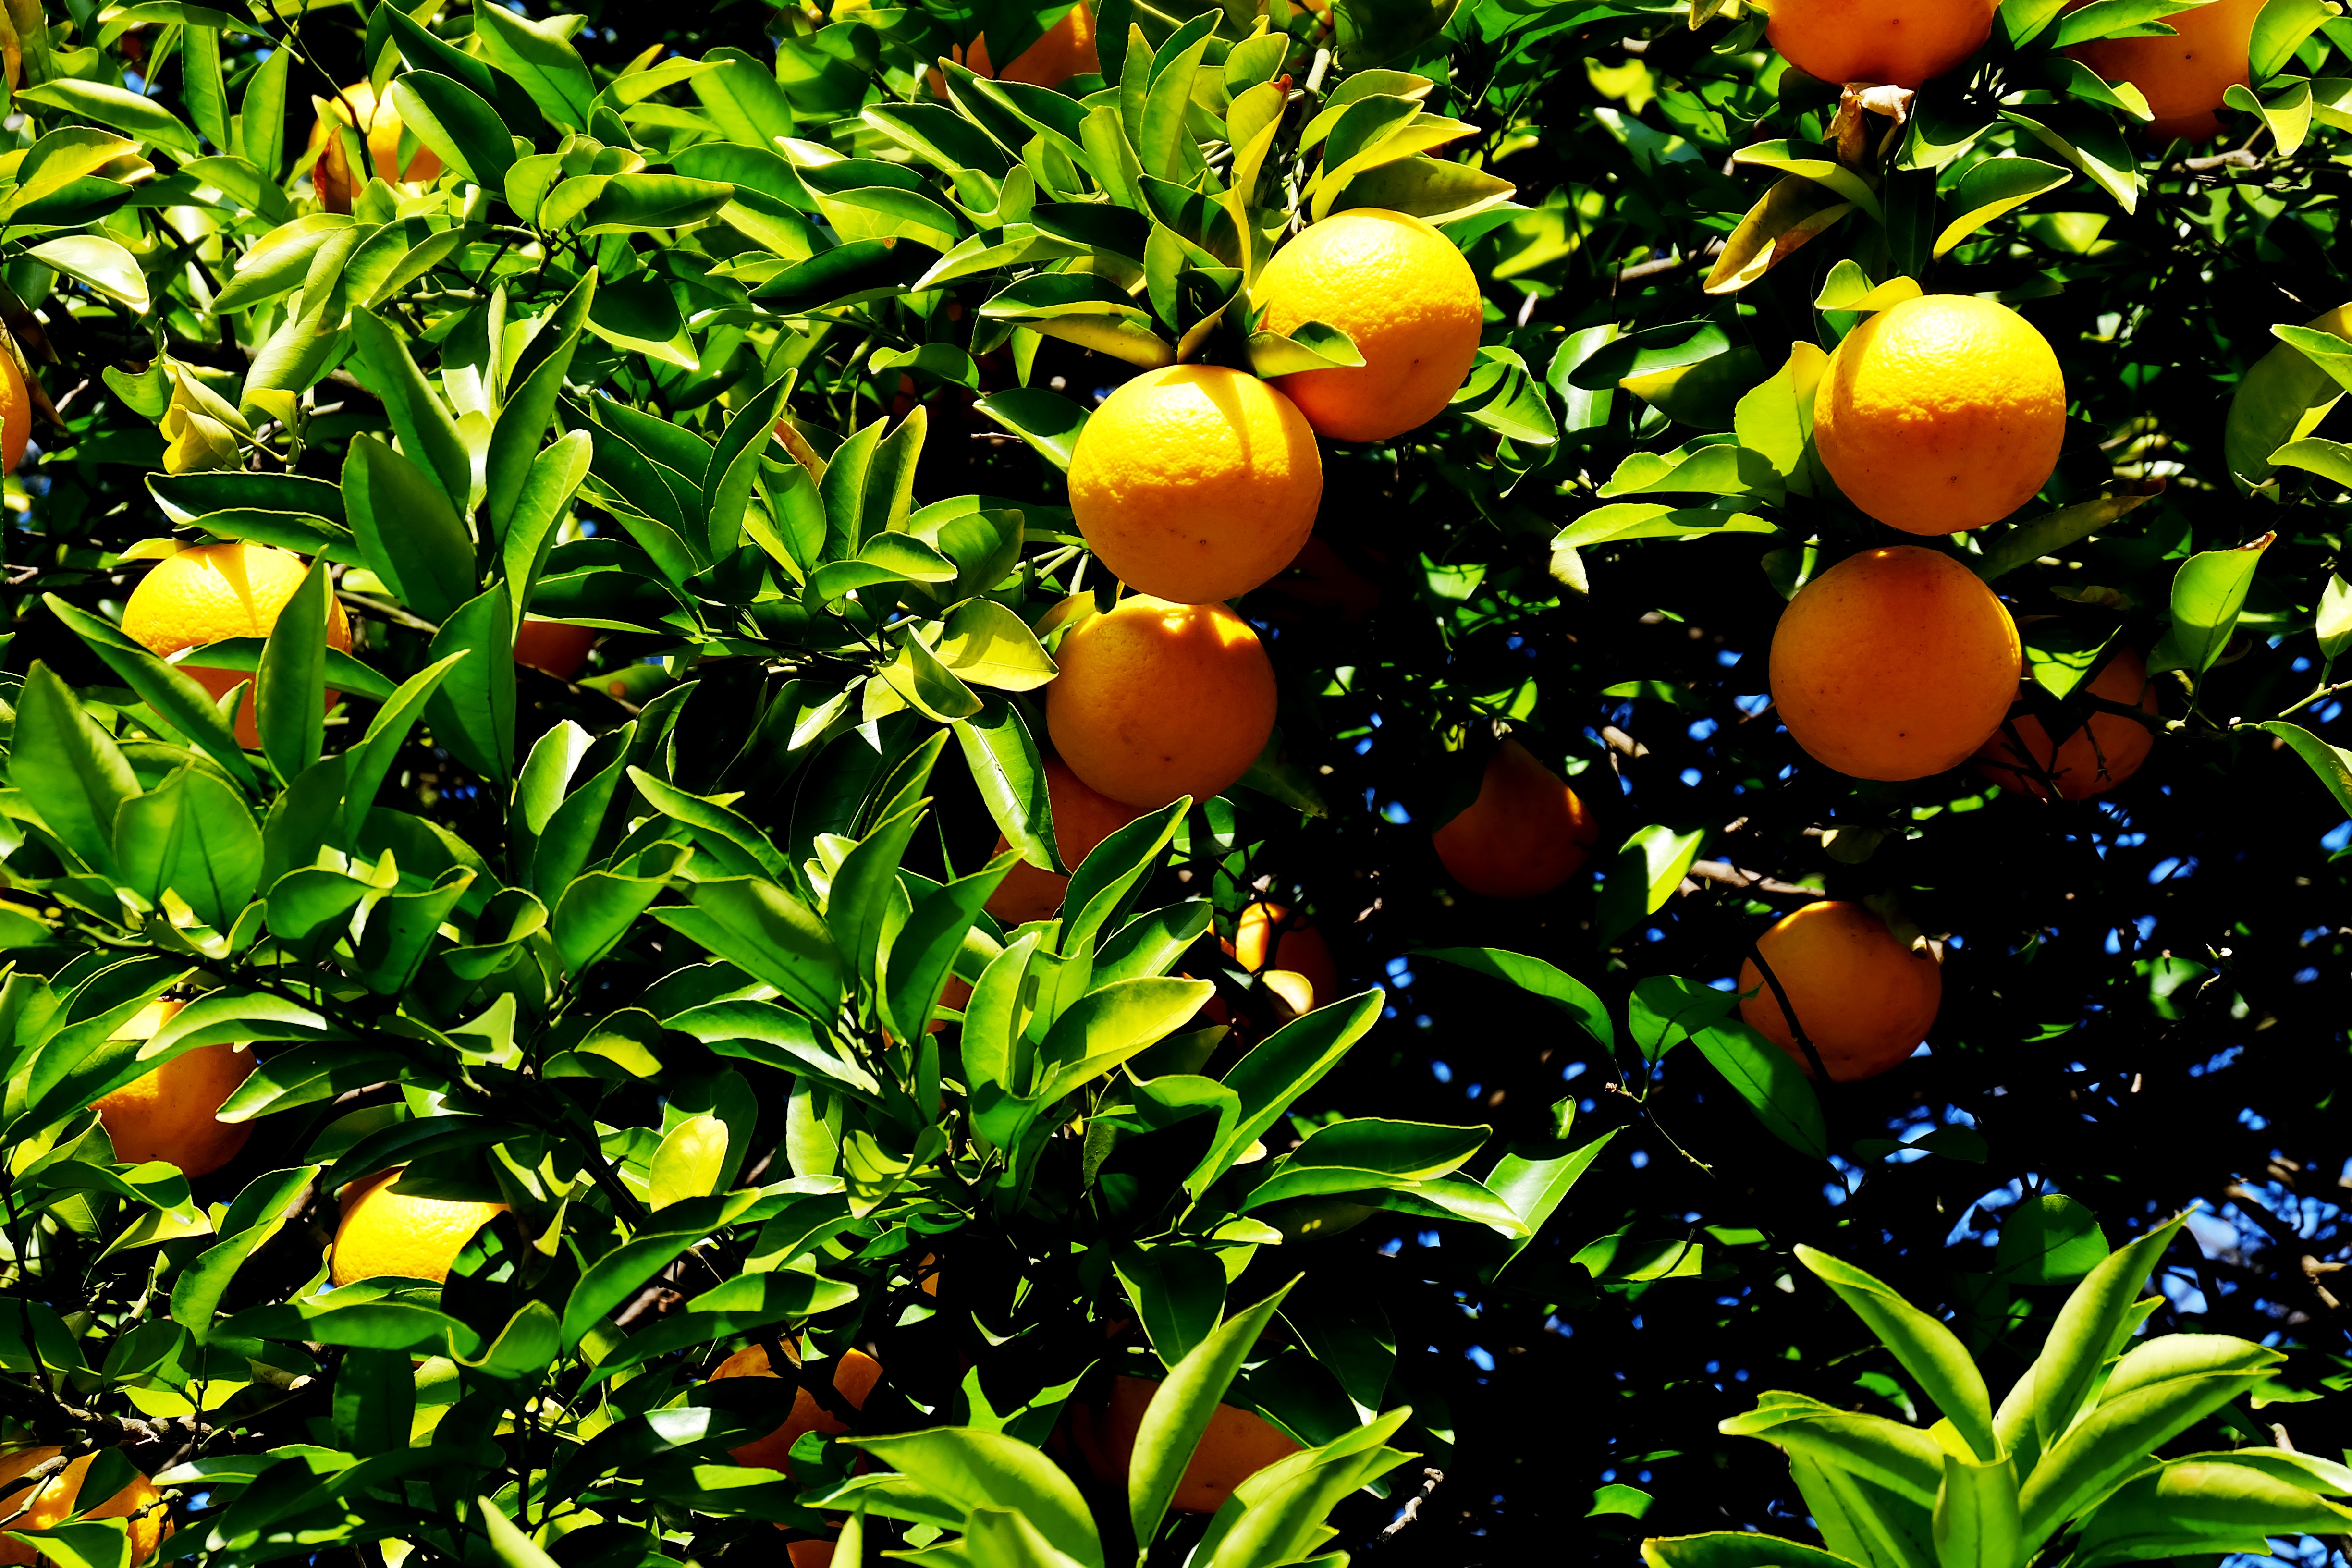
tree, branch, plant, fruit, flower, downtown, tourist, travel, orange, food, jungle, produce, evergreen, colorful, tourism, japan, flora, tokyo, japanese, shrub, citrus, flowering plant, bitter orange, mandarin orange, land plant, calamondin